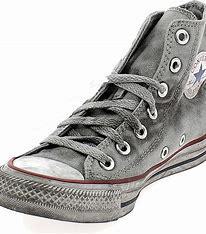
Brand: Converse
Model: Chuck Taylor All Canvas